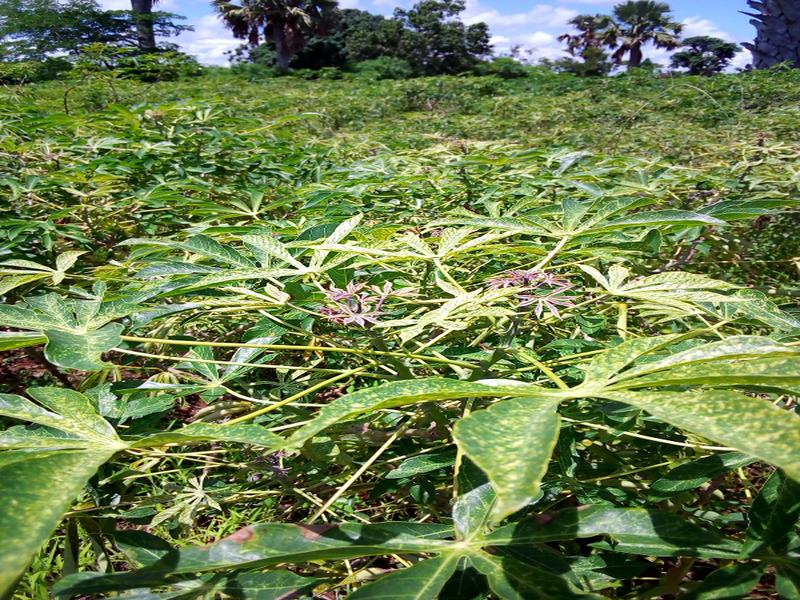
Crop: cassava
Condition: green_mottle